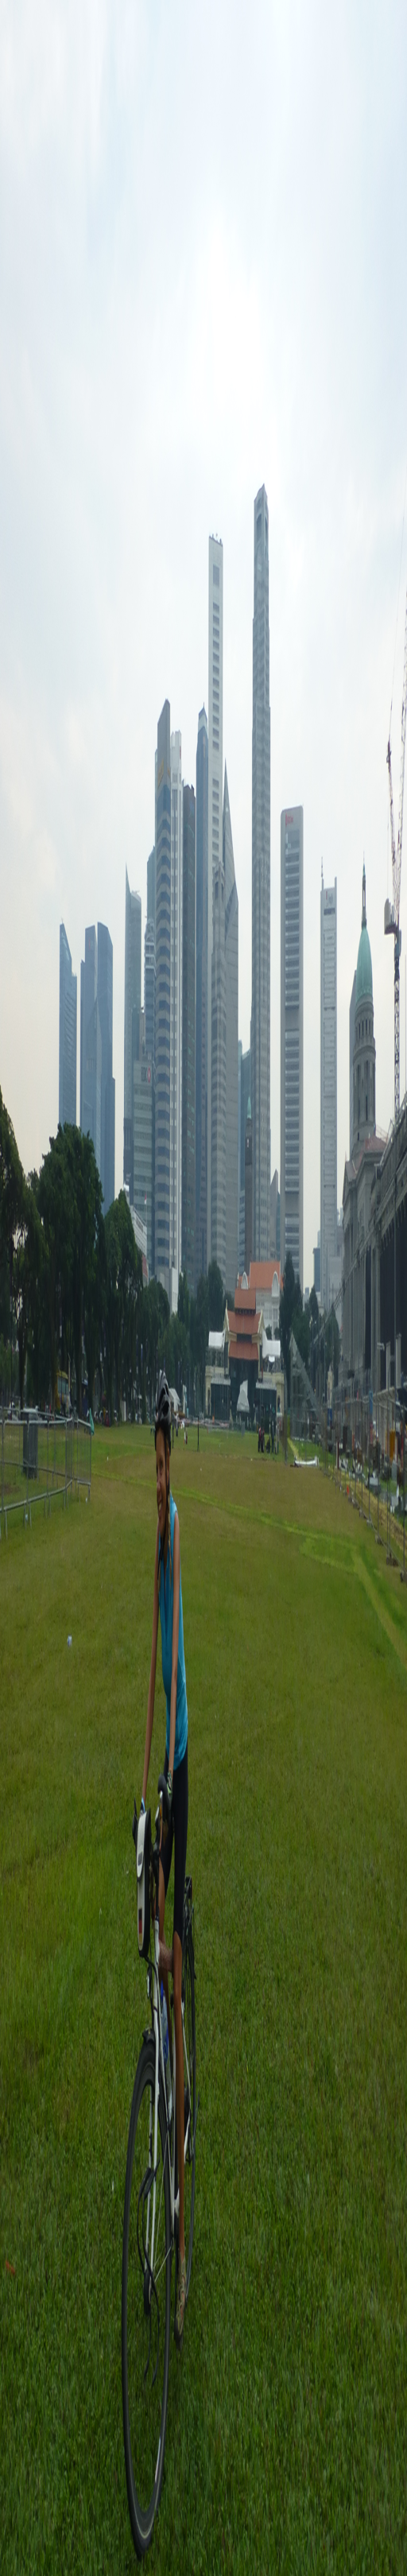
cycling in front of the same